Tony Richardson

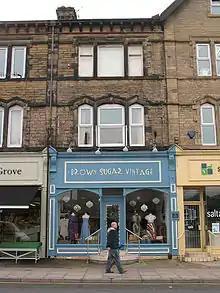
Richardson's house from 1928 to 1948, 28 Bingley Road, Saltaire, Shipley

In 1955, in his directing debut, Richardson produced Jean Giraudoux's "The Apollo of Bellac" for television with Denholm Elliott and Natasha Parry in the main roles. Around the same time he began to be active in Britain's Free Cinema movement, co-directing the non-fiction short "Momma Don't Allow" (also 1955) with Karel Reisz.